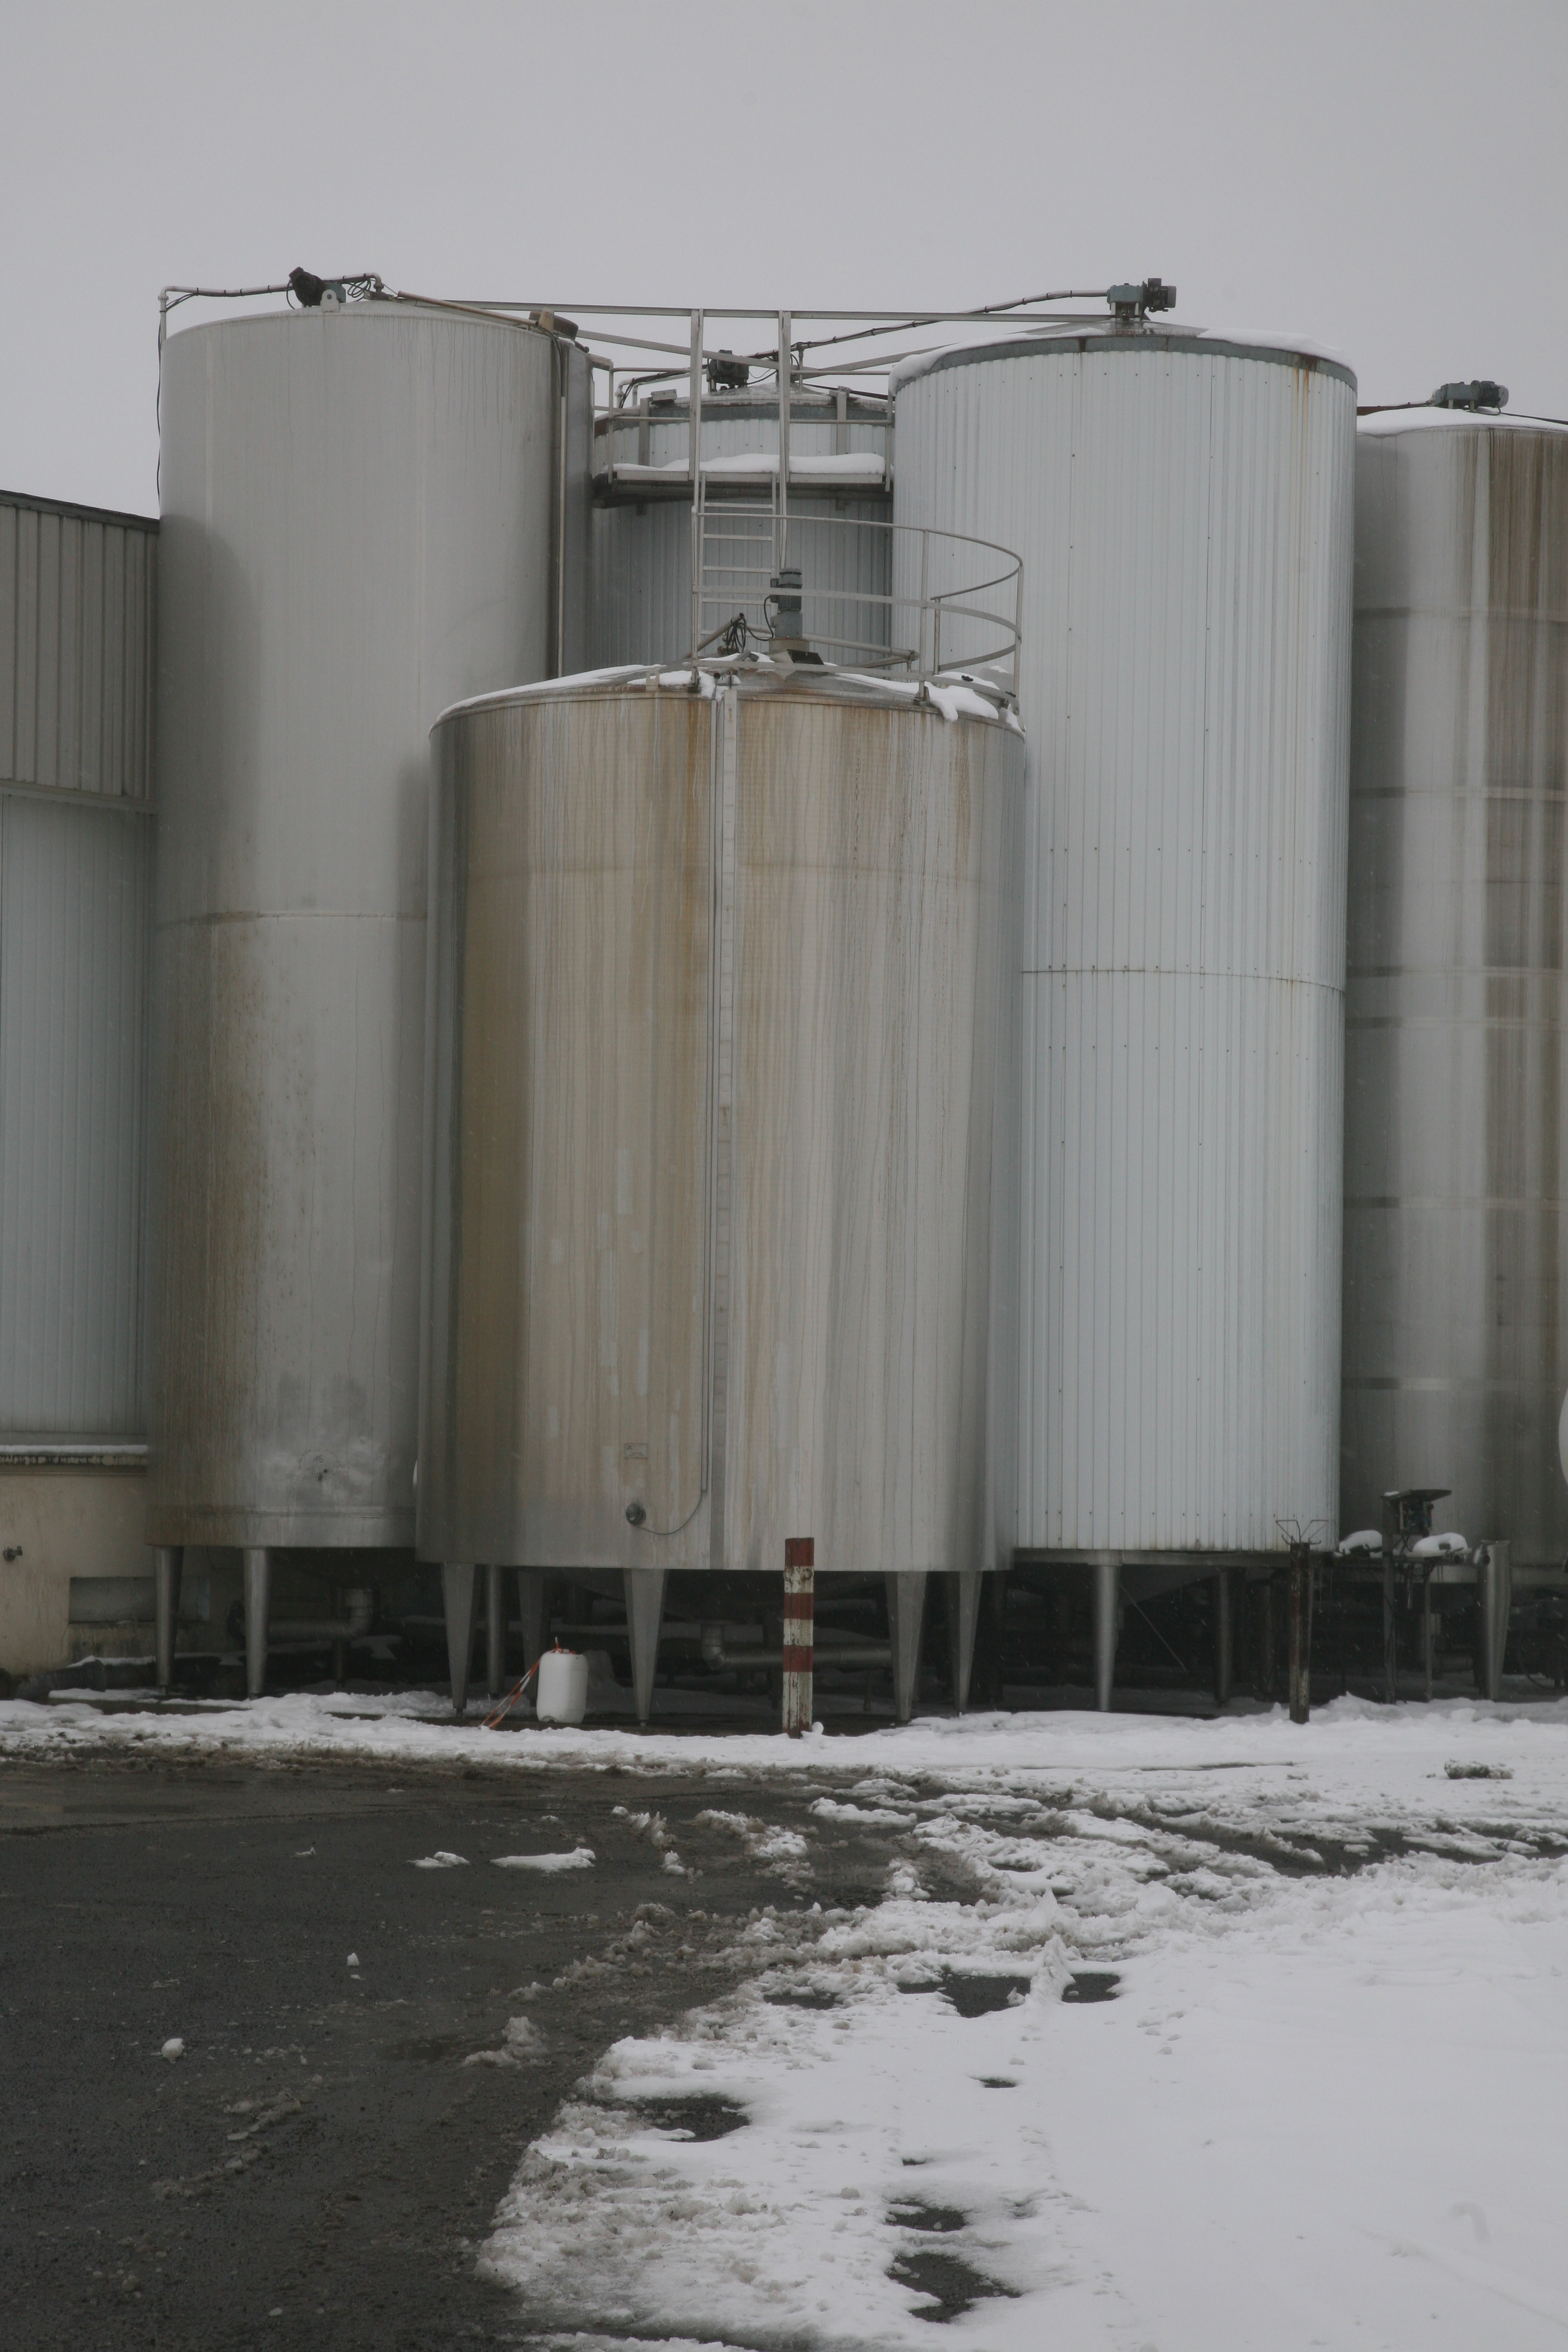
building, france, reservoir, auvergne, hiver, silo, puydedome, laiterie, storage tank